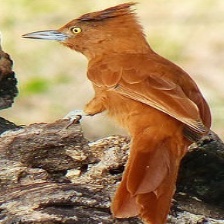
Species: CAATINGA CACHOLOTE
Scientific name: PSEUDOSEISURA CRISTAT